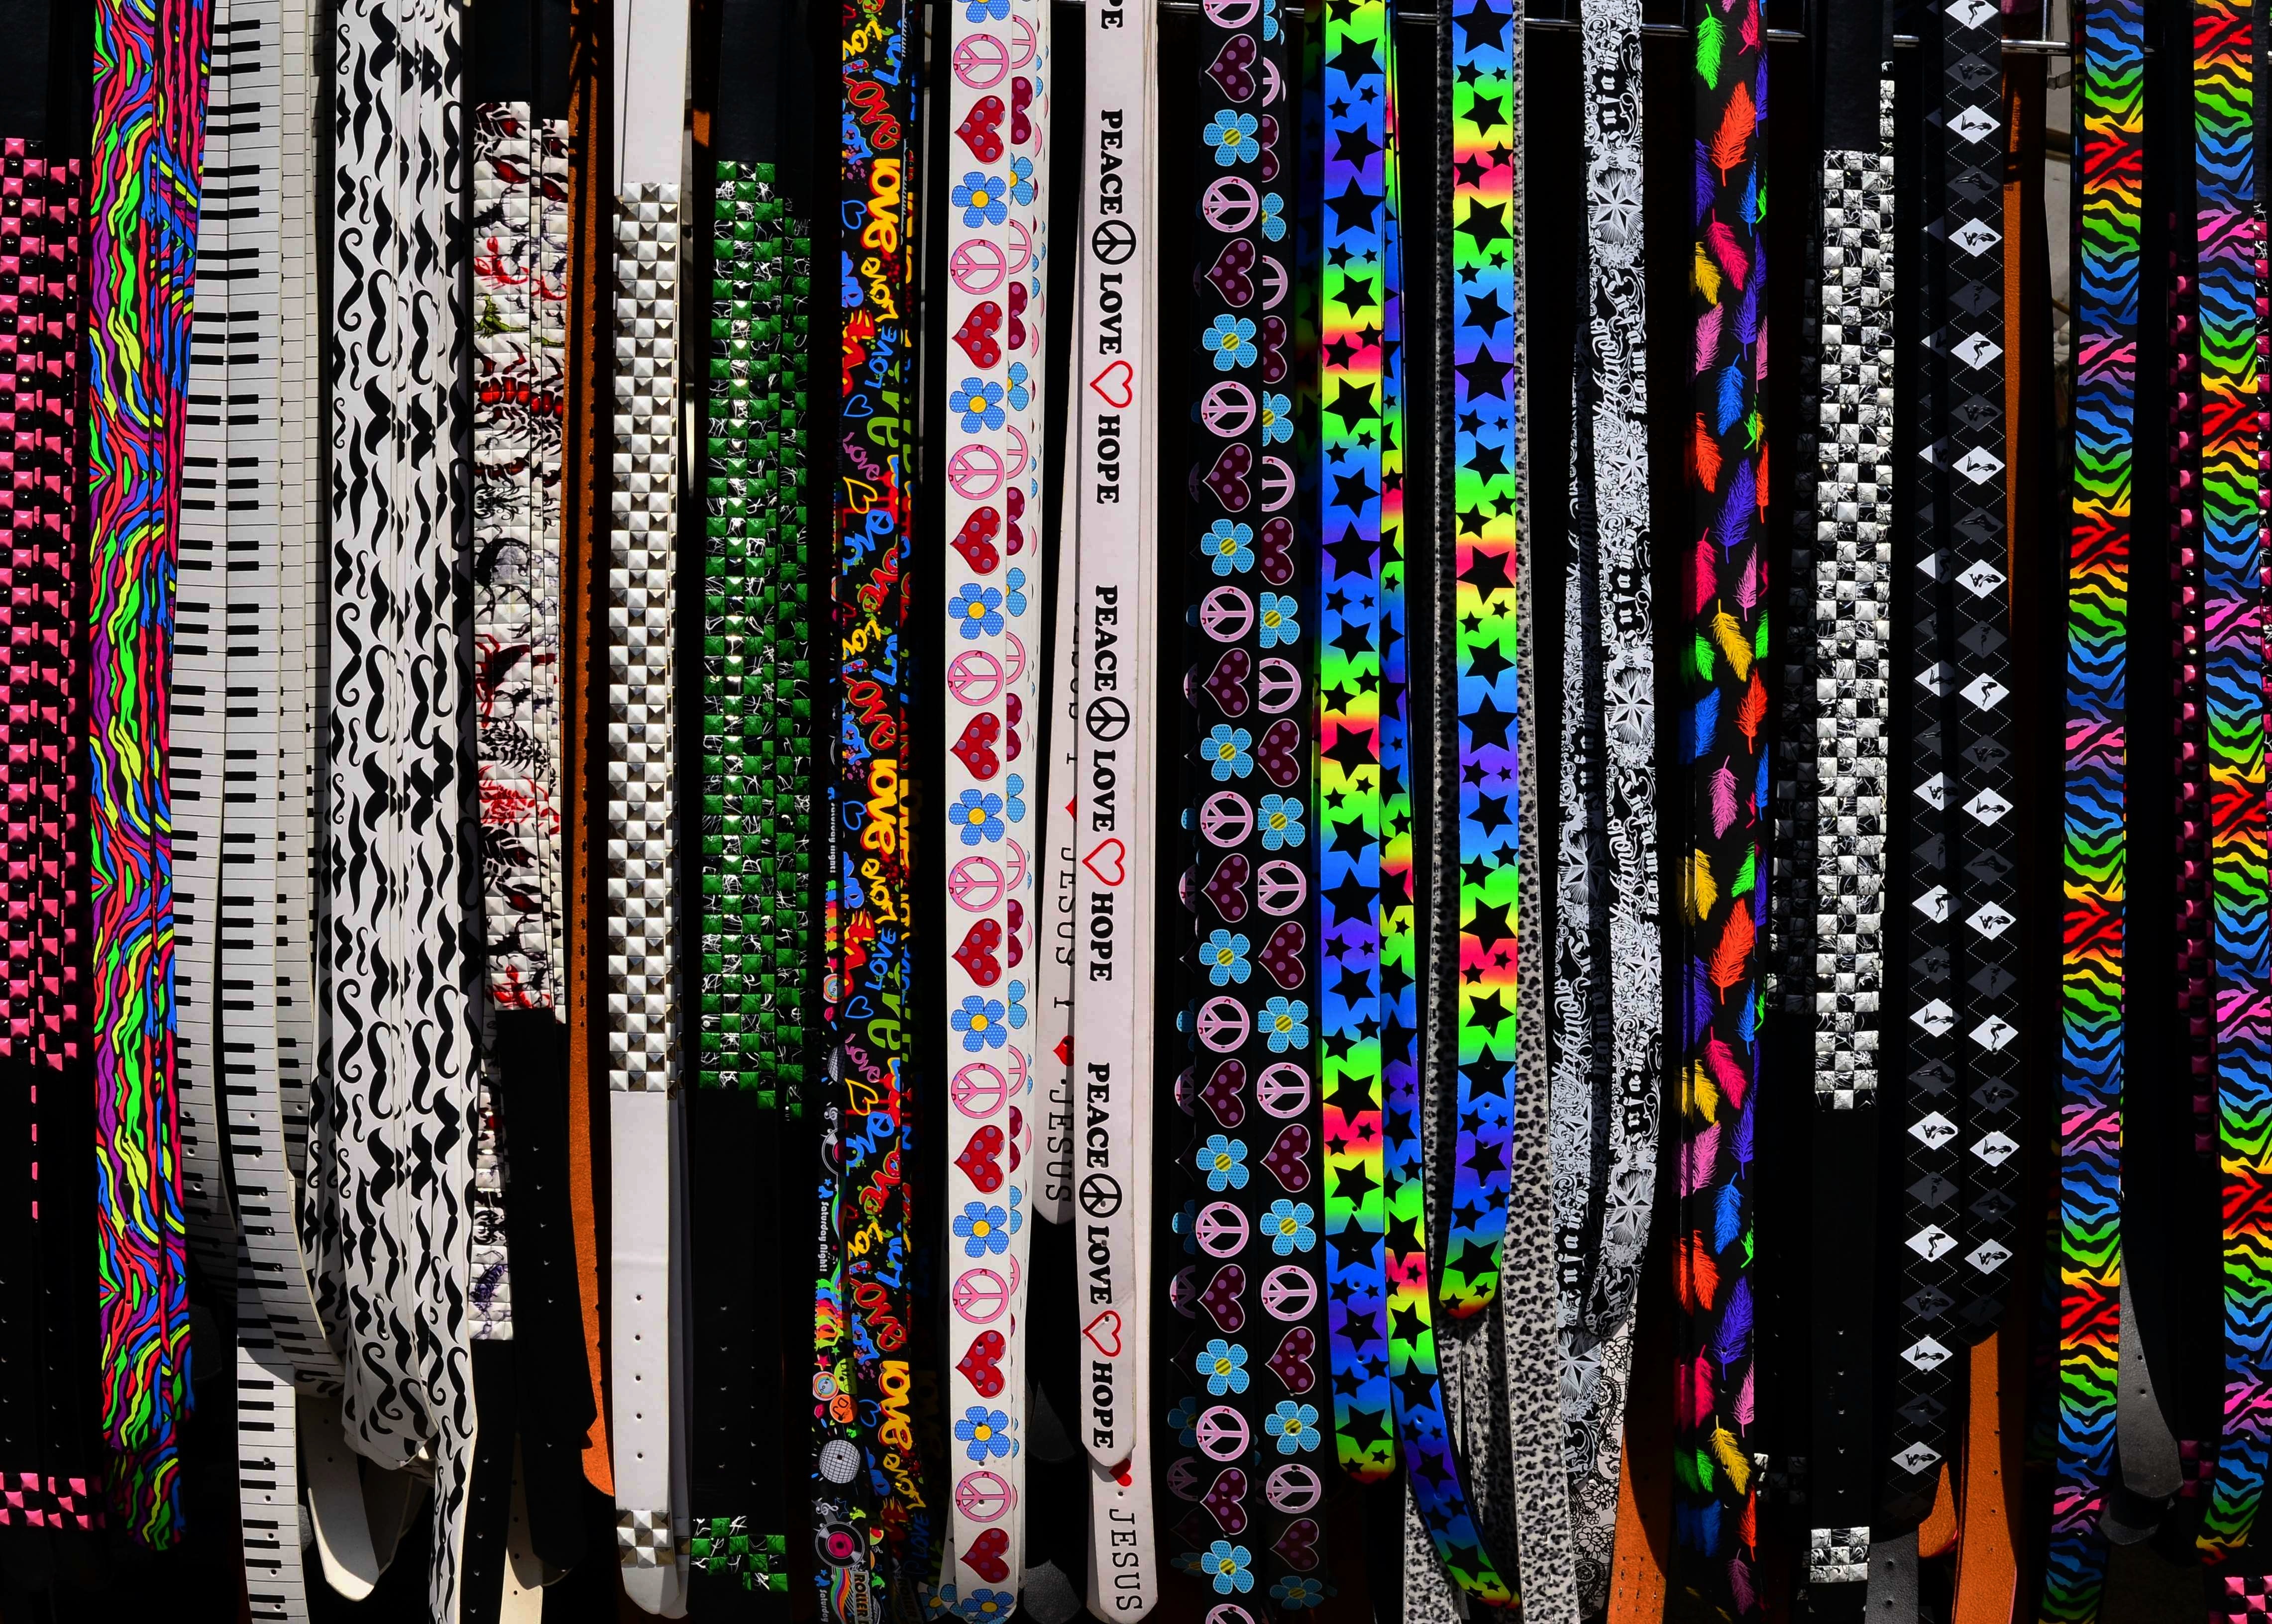
leather, pattern, color, fashion, clothing, material, textile, men, art, design, casual, strap, accessory, belts, fashion accessory